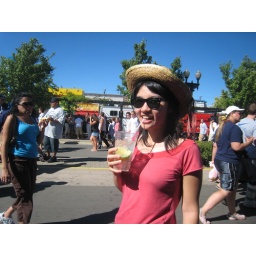
girl in a straw hat